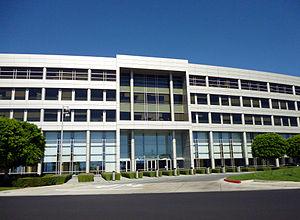
Taco Bell est une chaîne de restauration rapide américaine, division du groupe Yum! Brands et leader mondial sur le secteur des restaurants à thème Tex-Mex.